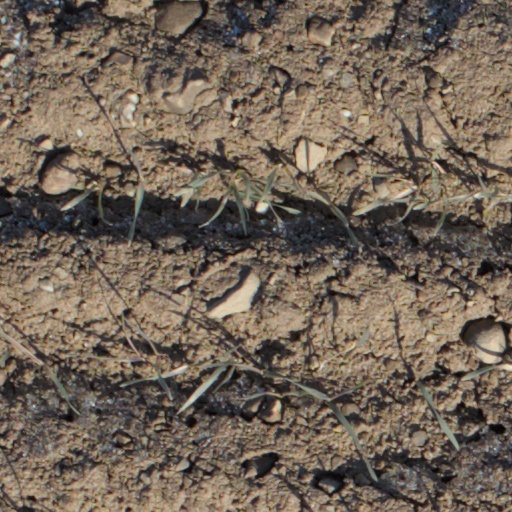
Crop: wheat